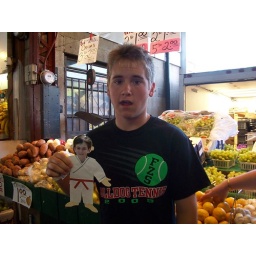
Trevor and Flat Noah at the fruit market in Soulard